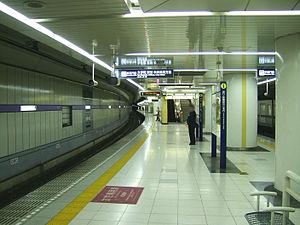
"La gare d'Oshiage est une gare ferroviaire de la ville de Tokyo au Japon. Elle est située dans l'arrondissement de Sumida, près de la Tokyo Skytree. Depuis 2012, la gare a comme dénomination complémentaire ""Skytree"".